Dorothy Bonarjee

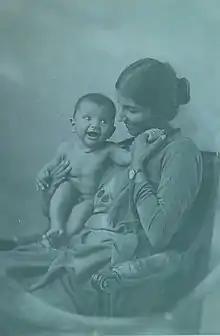
Dororthy Bonarjee with her son Denis - about 1922

Dorothy Noel 'Dorf' Bonarjee (1894–1983) was an Indian poet and artist who was known for being awarded a Bardic chair while a student in Wales and for being the first woman internal student to be awarded a law degree by University College London. The first collection of her poetry was published in 2023, more than a century after it was written.